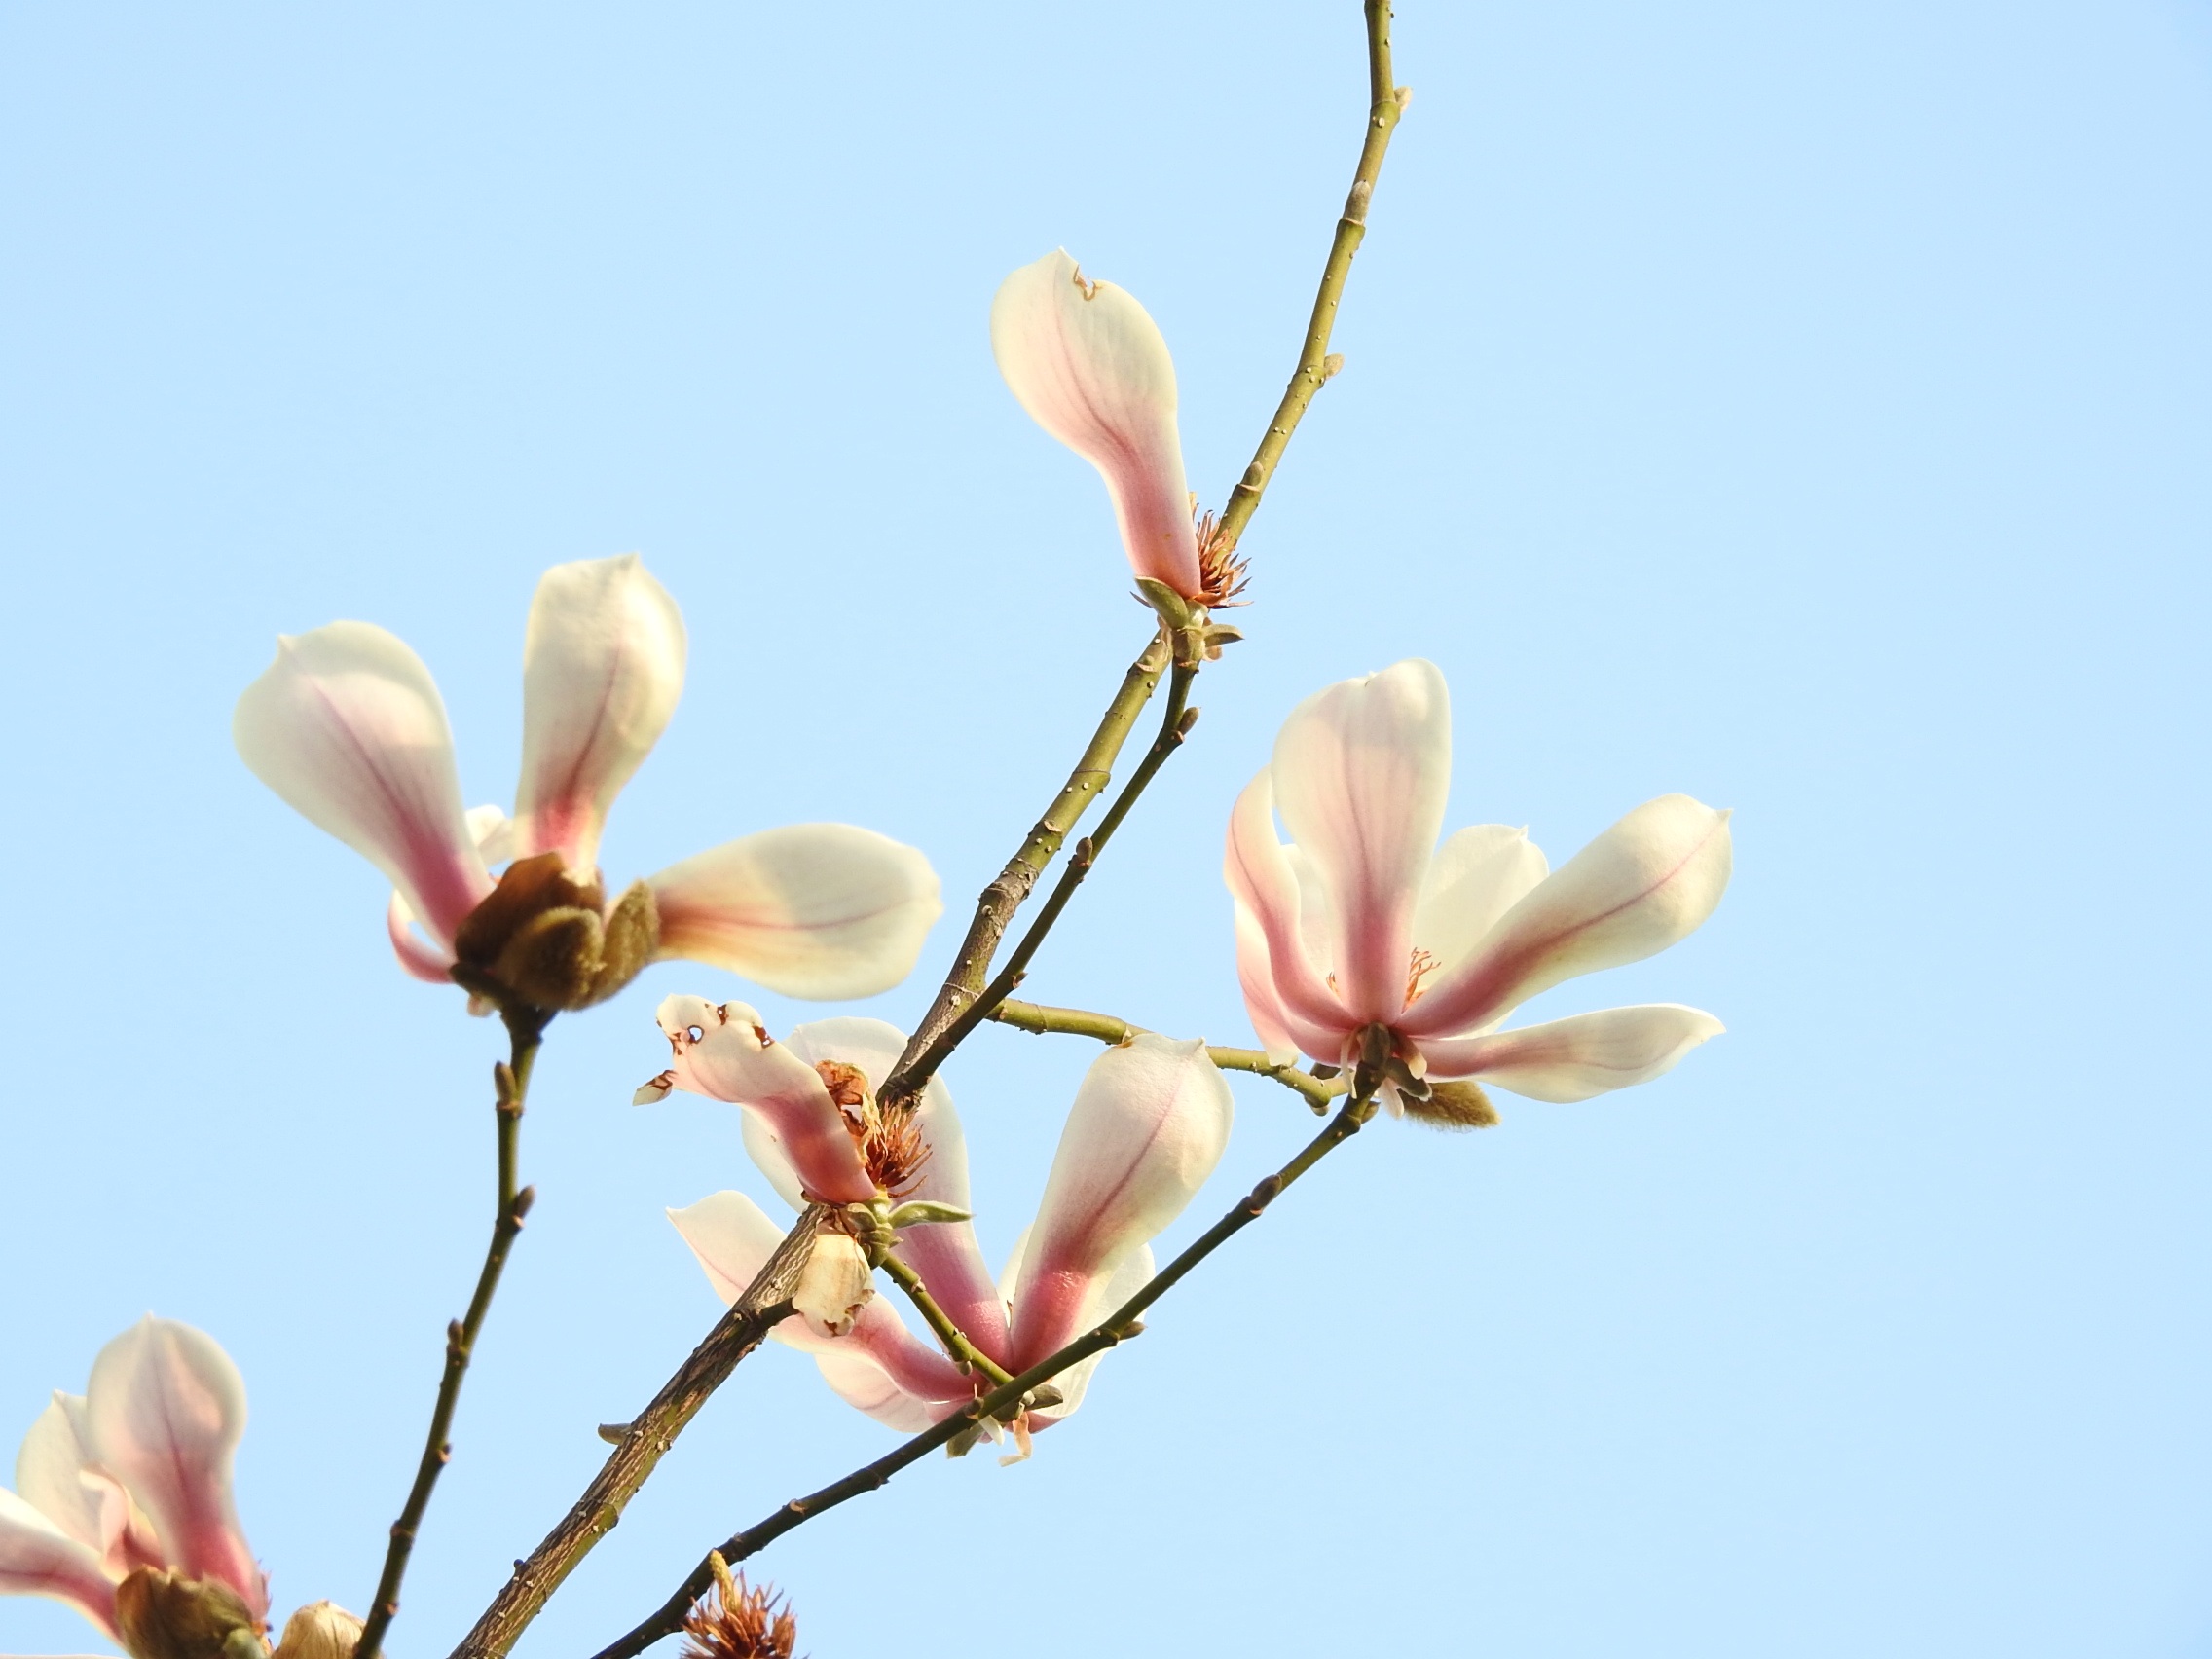
branch, blossom, plant, leaf, flower, petal, spring, botany, flora, twig, blue sky, wildflower, close up, magnolia, bud, macro photography, flowering plant, plant stem, land plant